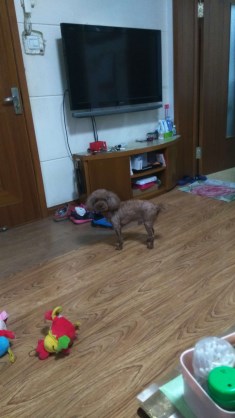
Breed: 7449-n000128-teddy